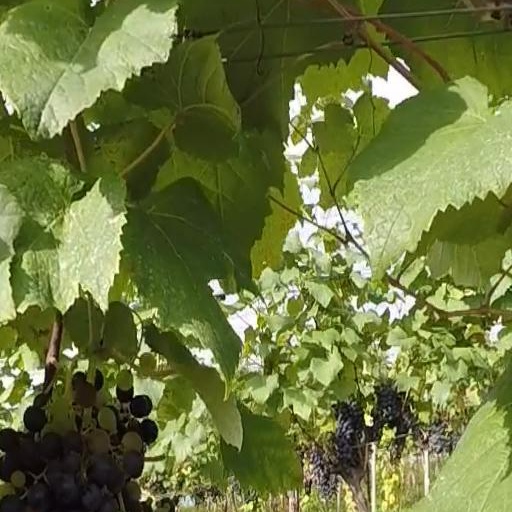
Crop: grape